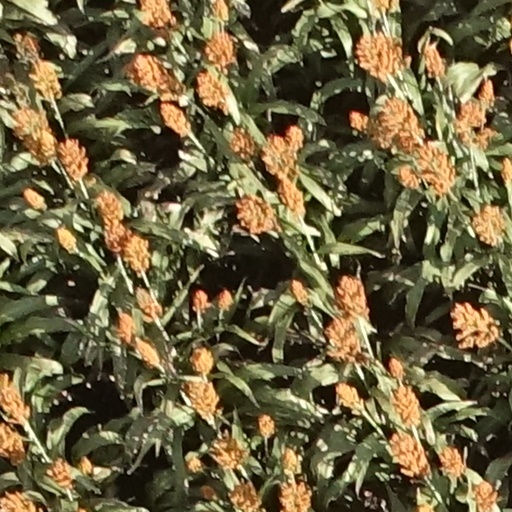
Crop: sorghum